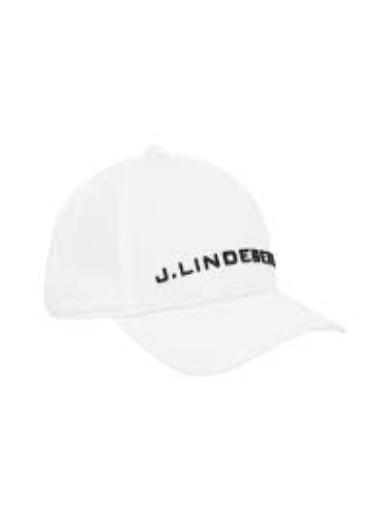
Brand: jlindeberg-1
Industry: Clothes